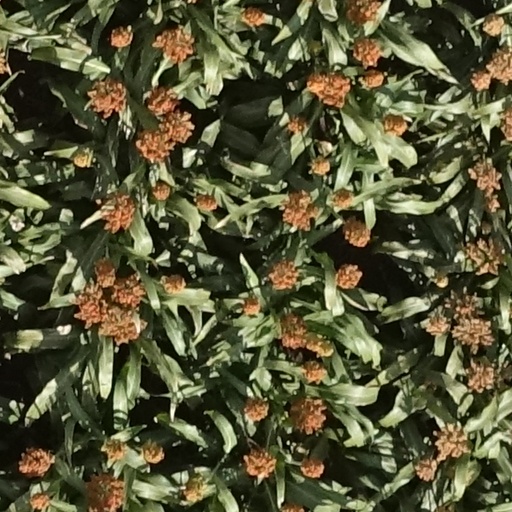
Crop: sorghum